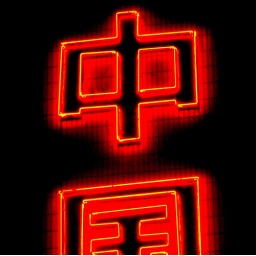
Part of a neon - &amp;quot;China&amp;quot; on the outside wall of a small post office in the Laishan district